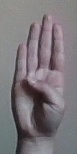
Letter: kaaf